Heilbron Commando

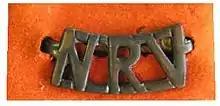
UDF era National Reserve of Volunteers shoulder tab

During this era, the unit was mainly used for area force protection, police assistance and stock theft control.